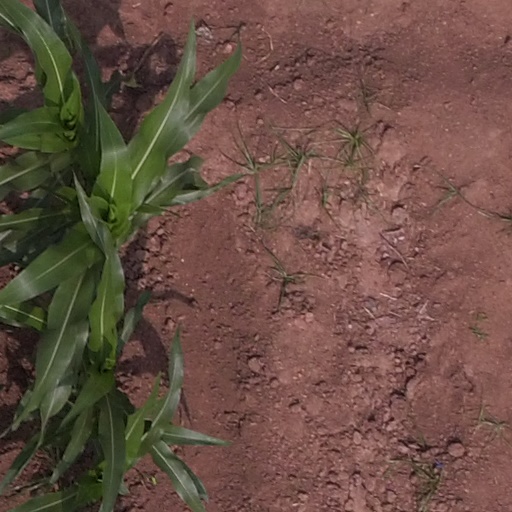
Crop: maize; corn